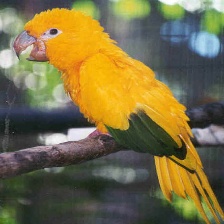
Species: GOLDEN PARAKEET
Scientific name: GUARUBA GUAROUBA